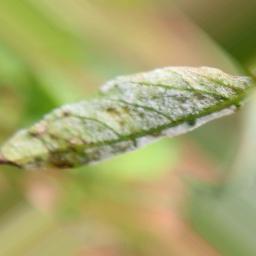
Label: powdery mildew